Maryland Route 134

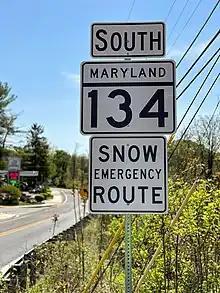
Close up shot of the MD 134 highway shield facing south at the intersection of Bellona Avenue and Ruxton Road

MD 134 begins at MD 139 (Charles Street) in the southwestern part of Towson. Bellona Avenue continues southeast as a county road through Rodgers Forge and then a city street in Baltimore, ultimately ending at MD 45 (York Road). MD 134 heads west as a two-lane undivided road through a forested residential area. The state highway veers north near Lake Roland and begins to closely parallel MTA Maryland's Baltimore Light RailLink. MD 134 reaches its northern terminus in the village of Ruxton at an intersection with Ruxton Road, which heads west across the tracks toward Pikesville. Bellona Avenue continues north parallel to the light rail tracks as a county highway that intersects Joppa Road in Riderwood before veering east and intersecting MD 139 again just south of Interstate 695 (Baltimore Beltway). There is also a disjoint segment of Bellona Avenue north of the Beltway in Lutherville.